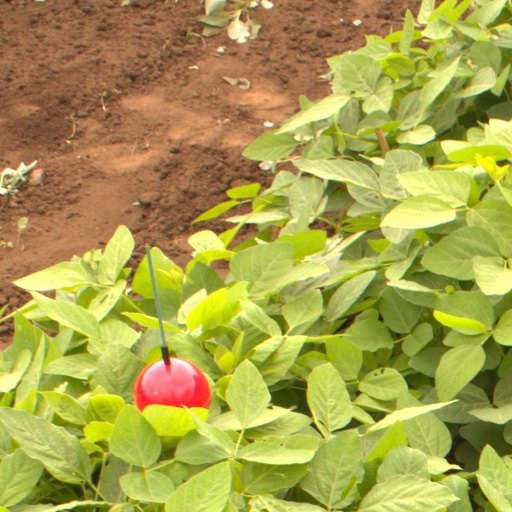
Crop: soybean